Astra Veicoli Industriali

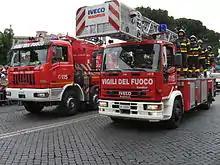
Italian Fire Service vehicles with an Astra fire truck, on left

Currently, the production of vehicles by Astra includes a number of construction-oriented trucks (HD8), rigid dump trucks (RD), and articulated dump trucks (ADT). Production of vehicles began in 1955 with the construction of the BM1, a rigid dump truck that had some success. Following the enlargement of the factory, the BM series was extended, and the model BM 309 participated in the Paris-Dakar in the truck category. In 1996, the fiftieth anniversary of the company's founding, the HD7 series went on the market, which also had some success. In 2005 this was replaced by the current HD8 range. In 2009 Astra launched a new range of heavy-duty vehicles called HHD.